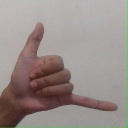
अक्षर: द